Vermont Route 243

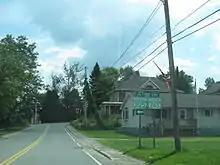
VT 243 westbound approaching VT 105 in North Troy

VT 243 continues off Route 243 (Route de Mansonville) at the US-Canadian border near the North Troy–Highwater Border Crossing United States Customs station and remains a two lane road its entire length. It proceeds southeast through the dense woods and runs parallel with the eponymous railway, passing by some homes. It intersects with Dominion Avenue, which dead-ends short of the Canada–United States border and becomes Railroad Street as it enters the village of North Troy. It also intersects Elm Street and School Street before making a sharp right turn to the south and becoming South Street as it passes through the neighborhood. The route intersects Main Street before reaching its southern terminus at VT 105 (North Pleasant Street).